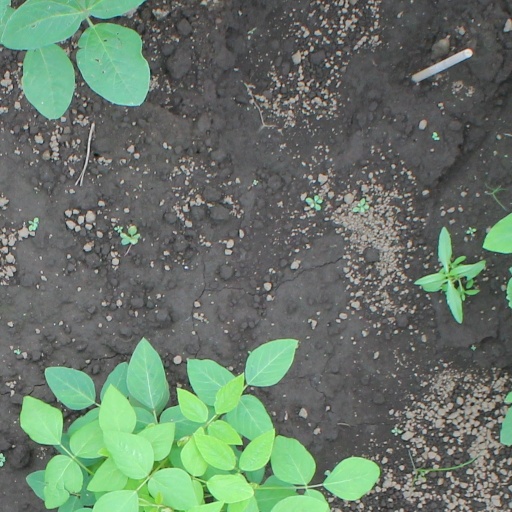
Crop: soybean